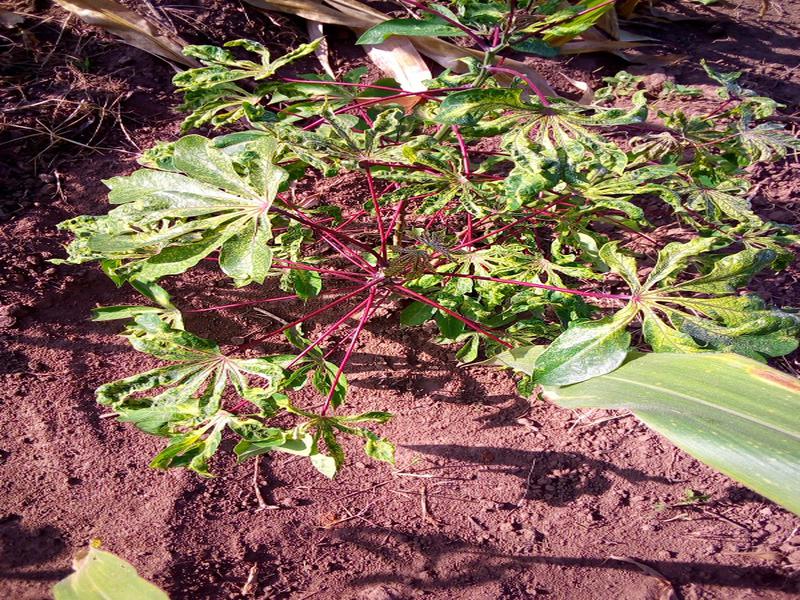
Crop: cassava
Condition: mosaic_disease